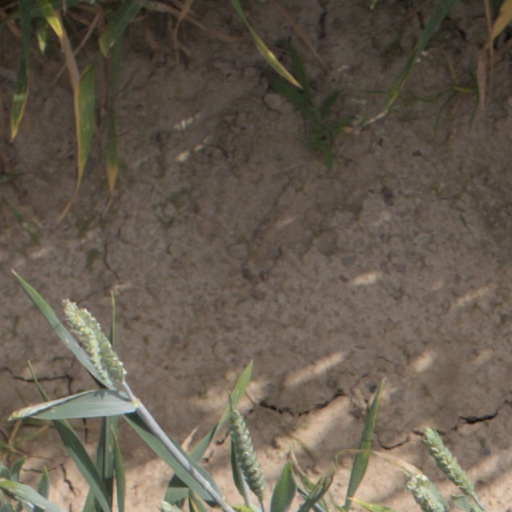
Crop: wheat